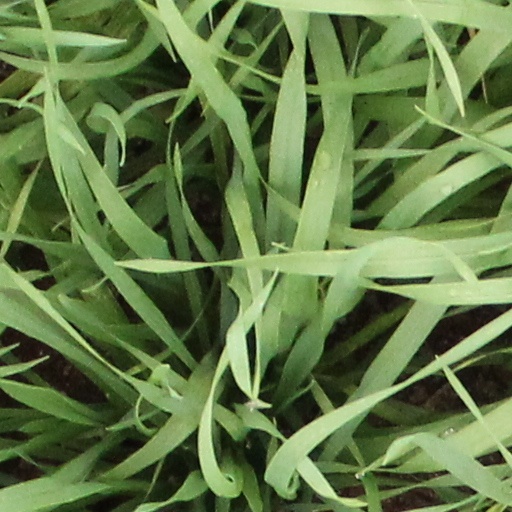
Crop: wheat